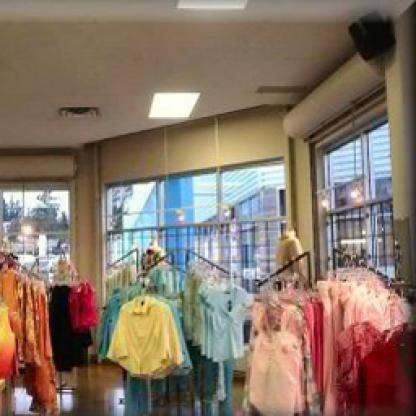
Scene: Indoor